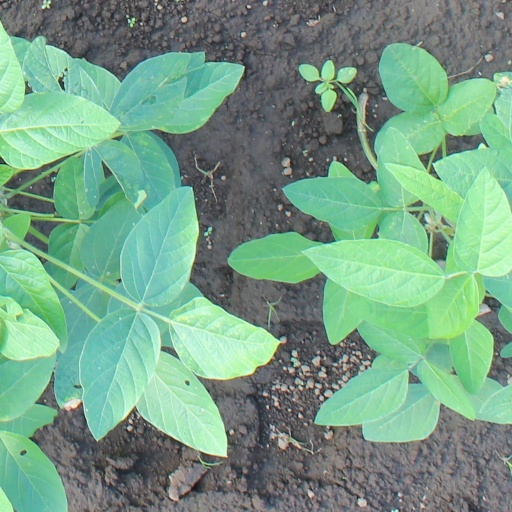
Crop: soybean